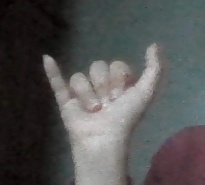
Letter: ya